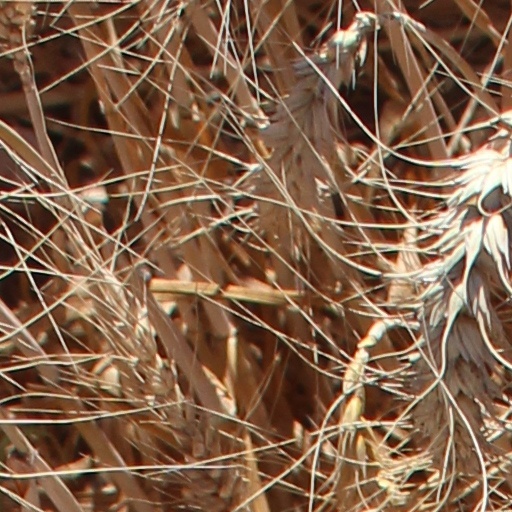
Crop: wheat